Ossenx

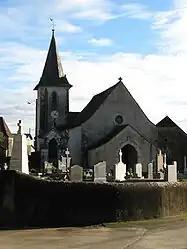
The church of Ossenx

Ossenx is a commune in the Pyrénées-Atlantiques department in south-western France.